Space Race

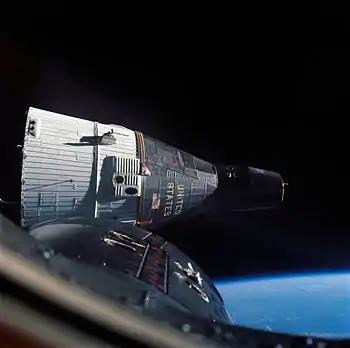
Rendezvous of Gemini 6 and 7, December 1965

Korolev's conversion of his surplus Vostok capsules to the Voskhod spacecraft allowed the Soviet space program to beat the Gemini program in achieving the first spaceflight with a multi-person crew, and the first "spacewalk". Gemini took a year longer than planned to make its first flight, so Voskhod 1 became the first spaceflight with a three-person crew on October 12, 1964. The USSR touted another "technological achievement" during this mission: it was the first space flight during which cosmonauts performed in a shirt-sleeve-environment. However, flying without spacesuits was not due to safety improvements in the Soviet spacecraft's environmental systems; rather this was because the craft's limited cabin space did not allow for spacesuits. Flying without spacesuits exposed the cosmonauts to significant risk in the event of potentially fatal cabin depressurization. This was not repeated until the US Apollo Command Module flew in 1968; the command module cabin was designed to transport three astronauts in a low pressure, pure oxygen shirt-sleeve environment while in space.